Post-presidency of Bill Clinton

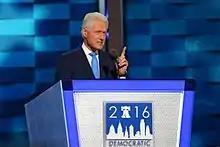
Clinton speaks on the second night of the 2016 Democratic National Convention in Philadelphia.

On September 2, 2004, while campaigning for Kerry, Clinton had an episode of angina and was evaluated at Northern Westchester Hospital. It was determined he did not suffer a coronary infarction, and he was sent home, returning the following day for angiography, which disclosed multiple vessel coronary artery disease. He was transferred to Columbia Presbyterian Medical Center in New York City, where he underwent a successful on-pump quadruple coronary artery bypass surgery on September 6, 2004. The medical team stated, had he not had surgery, he would have likely suffered a massive heart attack within a few months. As a complication of his heart surgery, Clinton underwent a follow-up surgery on March 10, 2005 for a left pleural effusion, removing scar tissue and fluid from his left chest cavity.